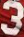
Number: 3